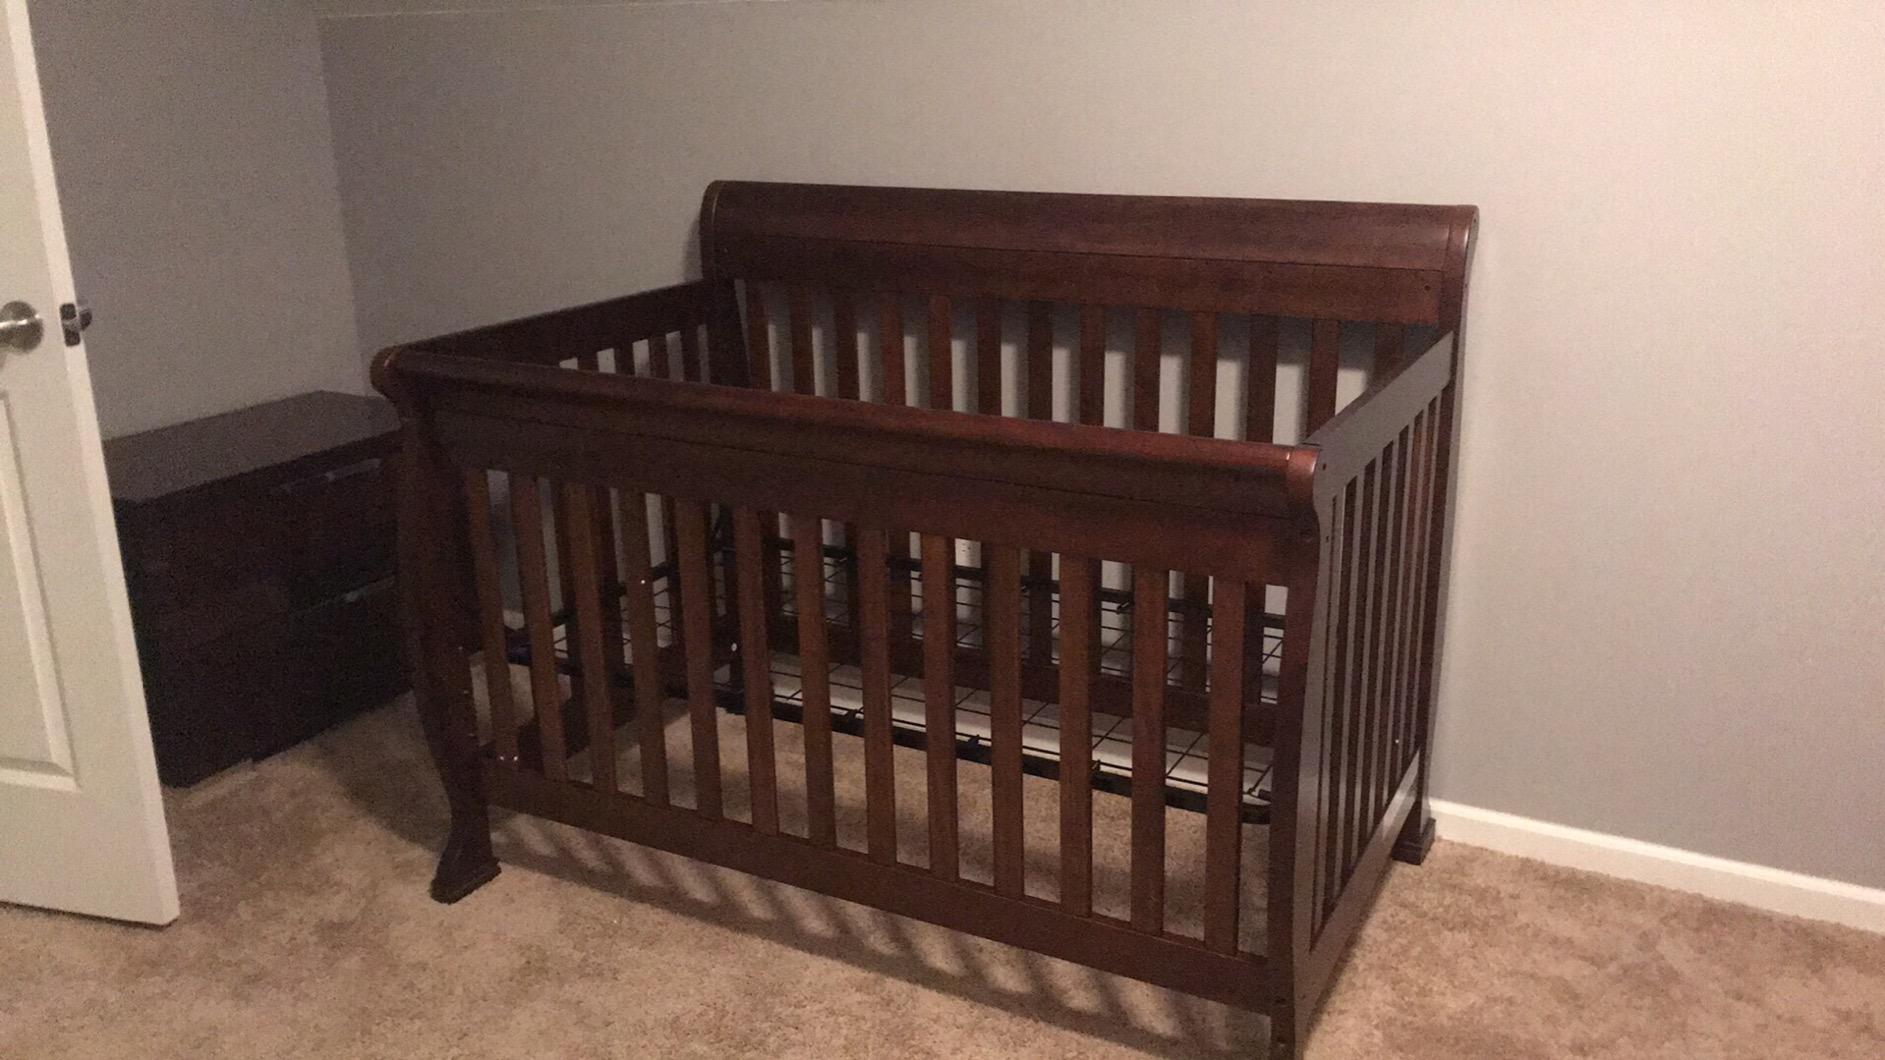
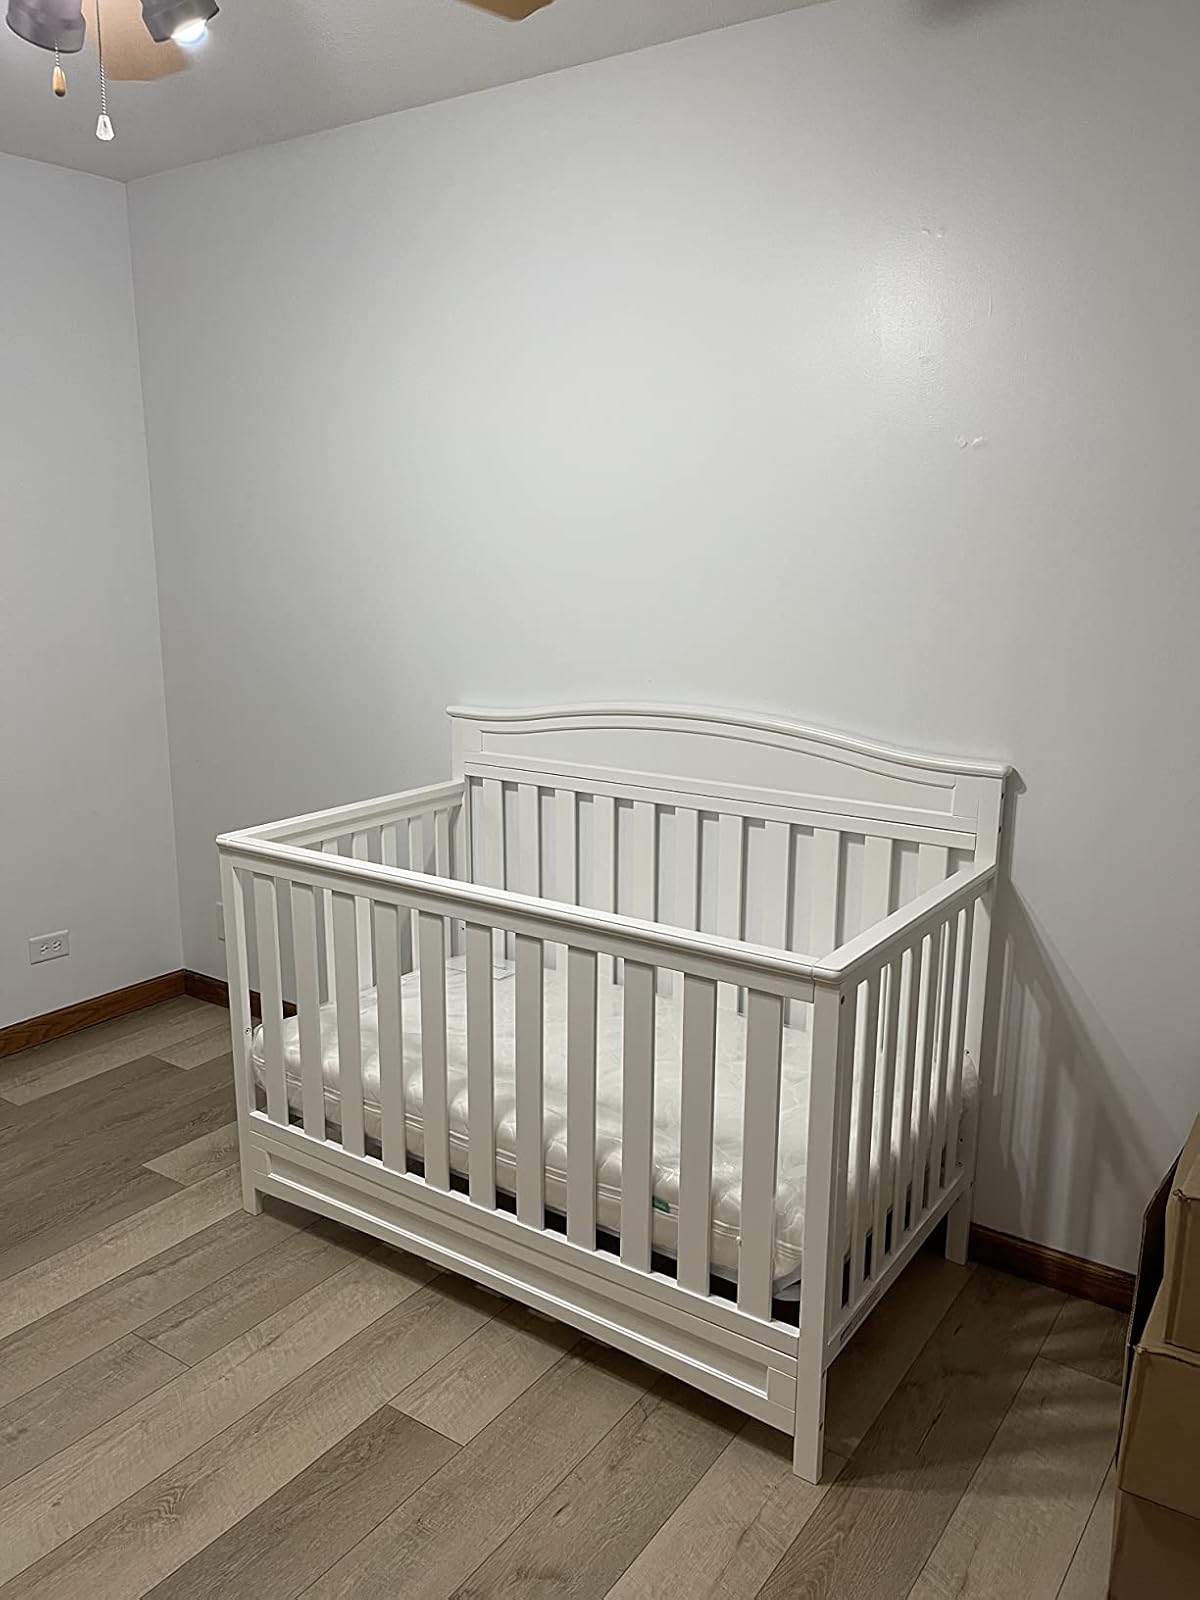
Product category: products_crib
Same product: no